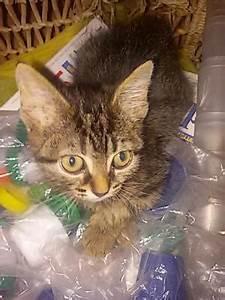
dog